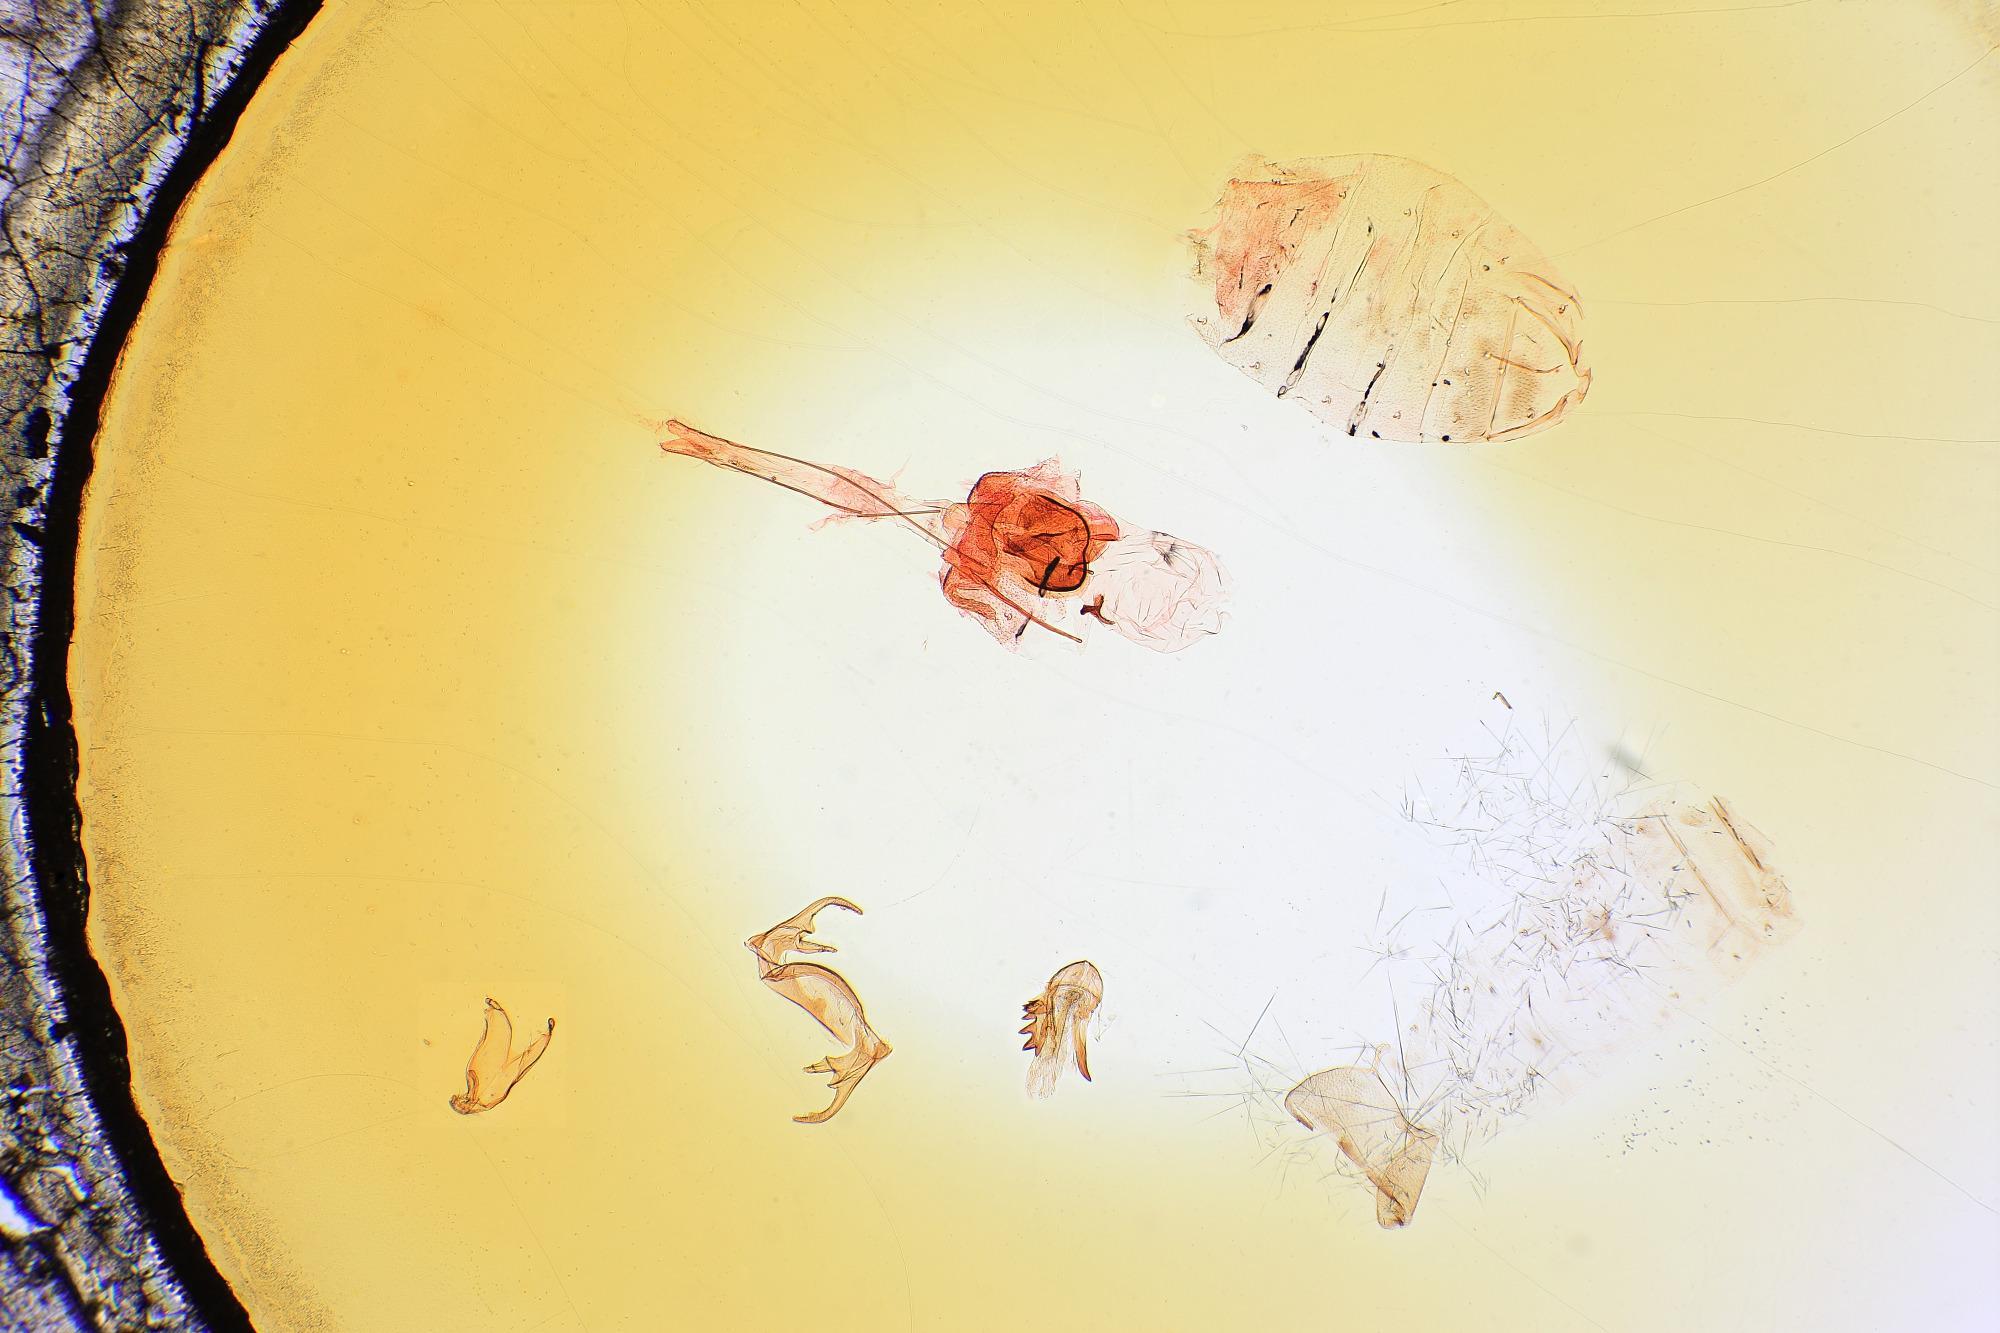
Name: Gelechia depuratella
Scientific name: Gelechia depuratella Busck, 1909
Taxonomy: Animalia, Arthropoda, Insecta, Lepidoptera, Glossata, Gelechiidae, Gelechiinae
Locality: Mesilla, Dona Ana, New Mexico, United States
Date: [Not Stated]